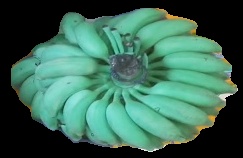
Variety: elakki-bale
Grade: grade2